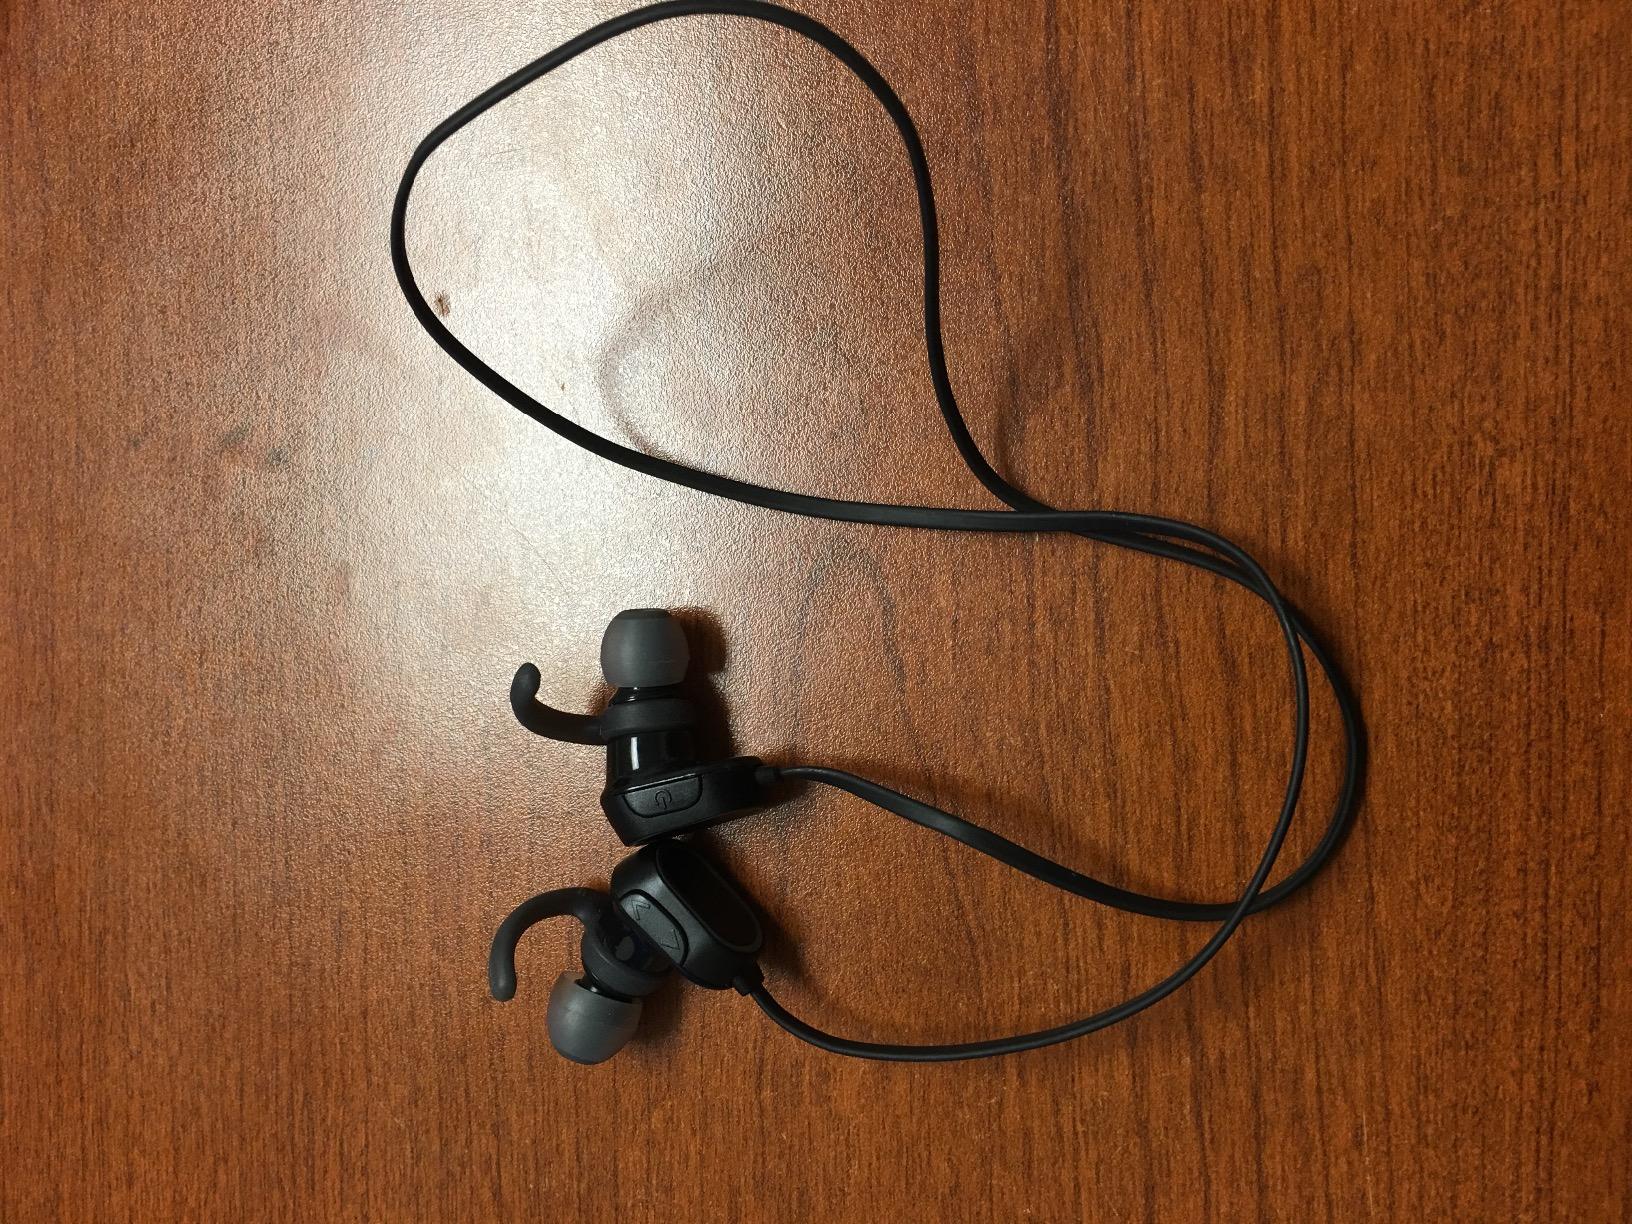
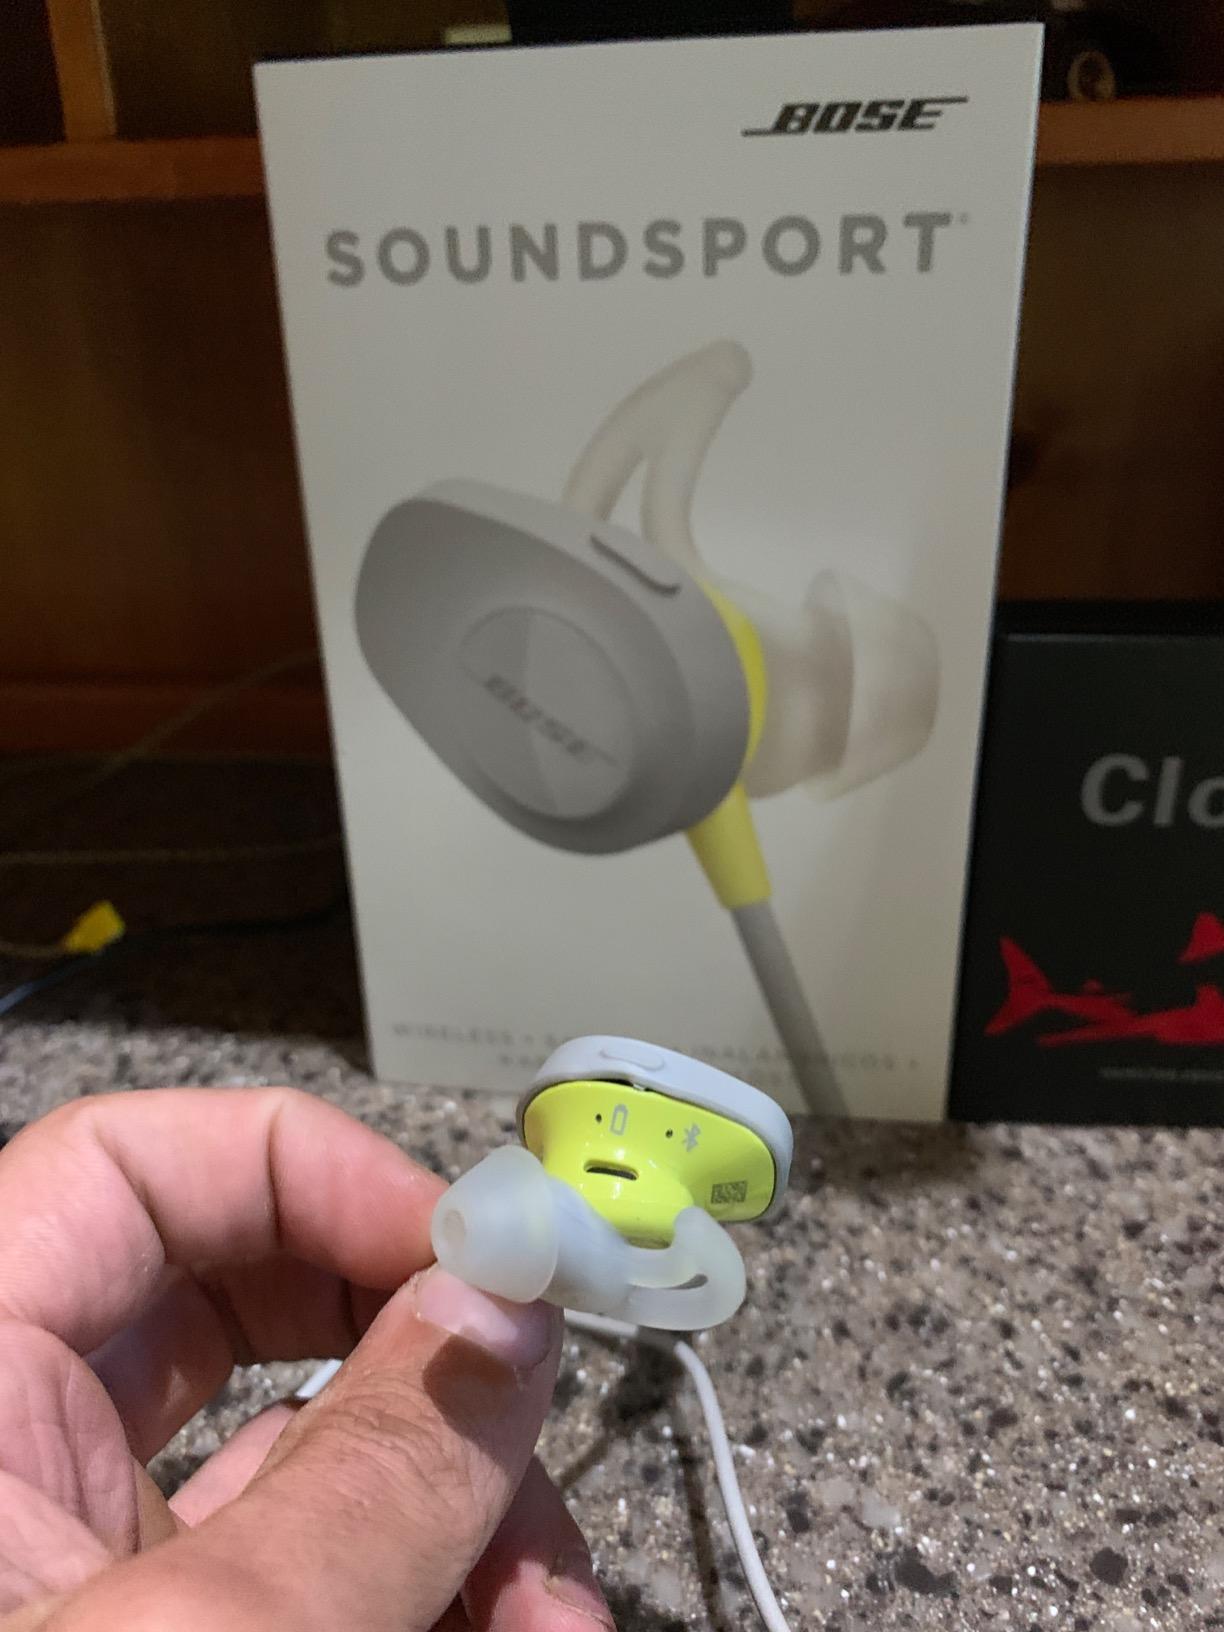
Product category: headphones
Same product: no